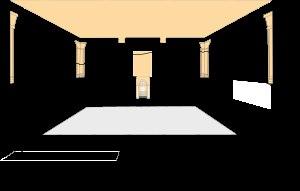
La synagogue de Doura Europos est un édifice de culte juif situé dans la ville hellénistique et romaine de Doura Europos dans la province de Syrie. C'est l'un des monuments les plus importants pour l'étude de l'art juif dans l'Antiquité, témoin du judaïsme synagogal.